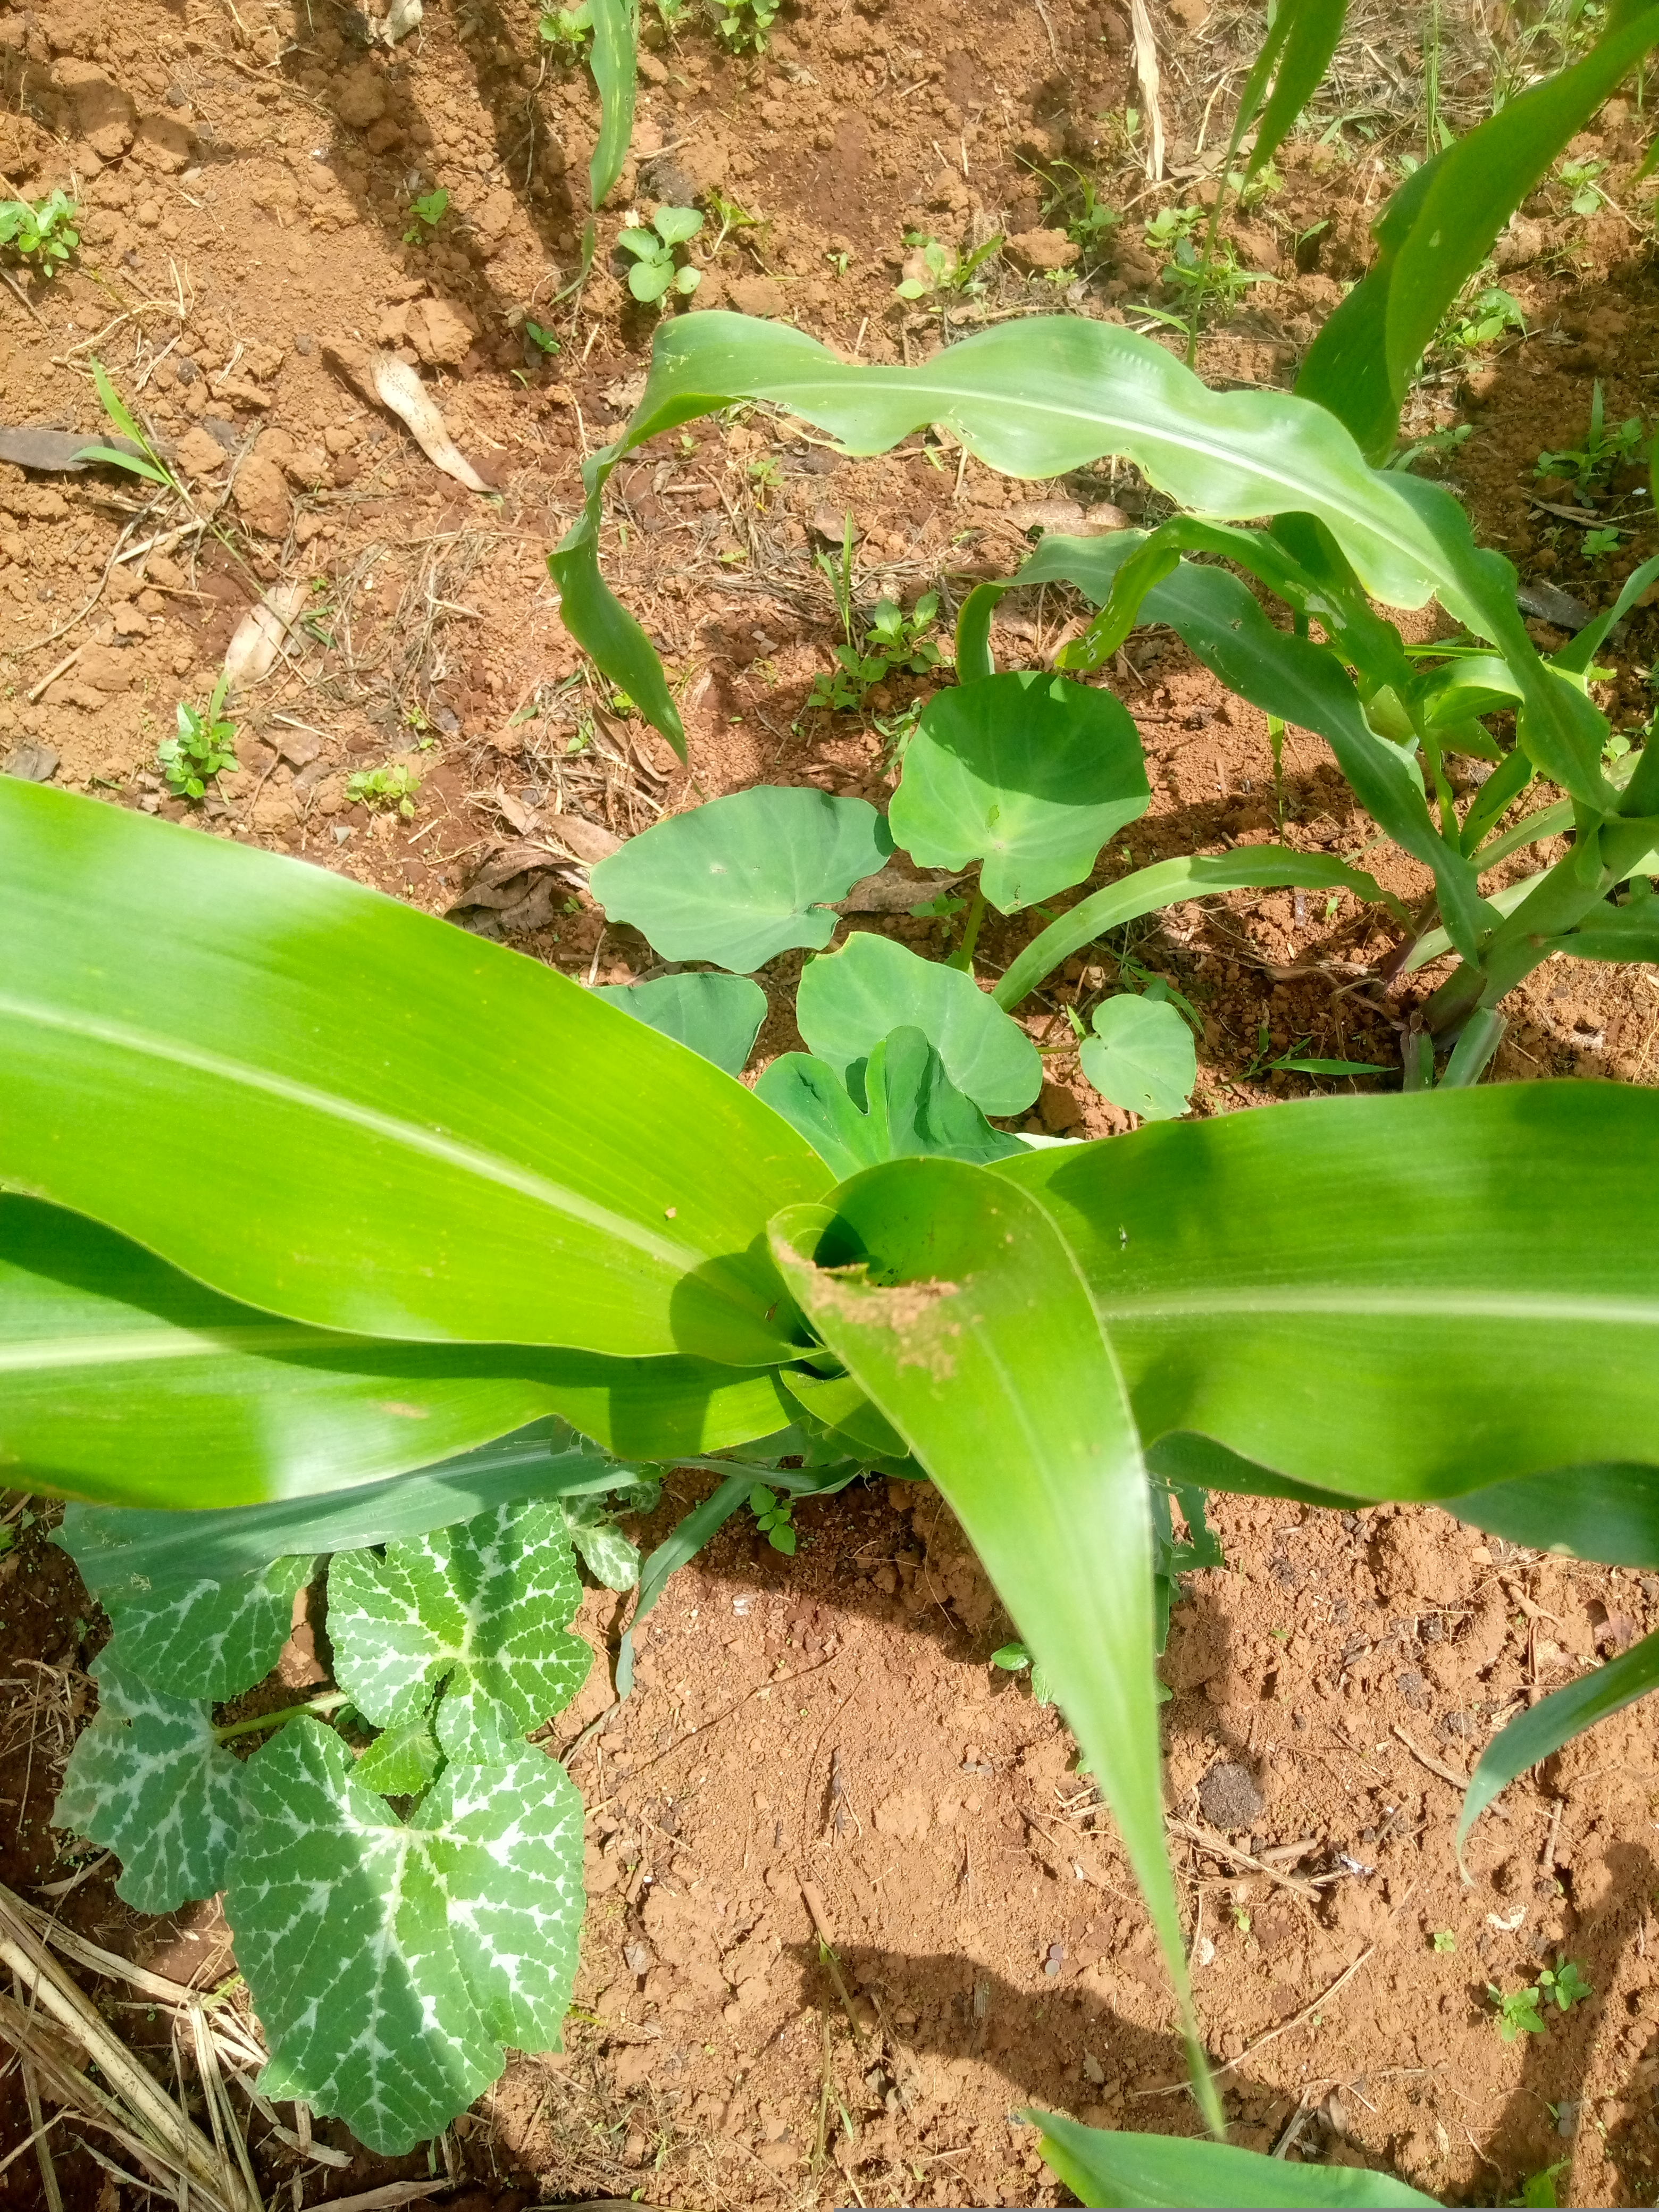
Label: spodoptera_frugiperda